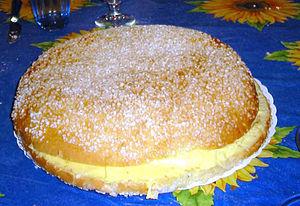
Tarte tropezienne achetée à Cogolin
La cuisine de la Provence méditerranéenne est avant tout une cuisine liée aux produits de la pêche, de l'élevage et du terroir.